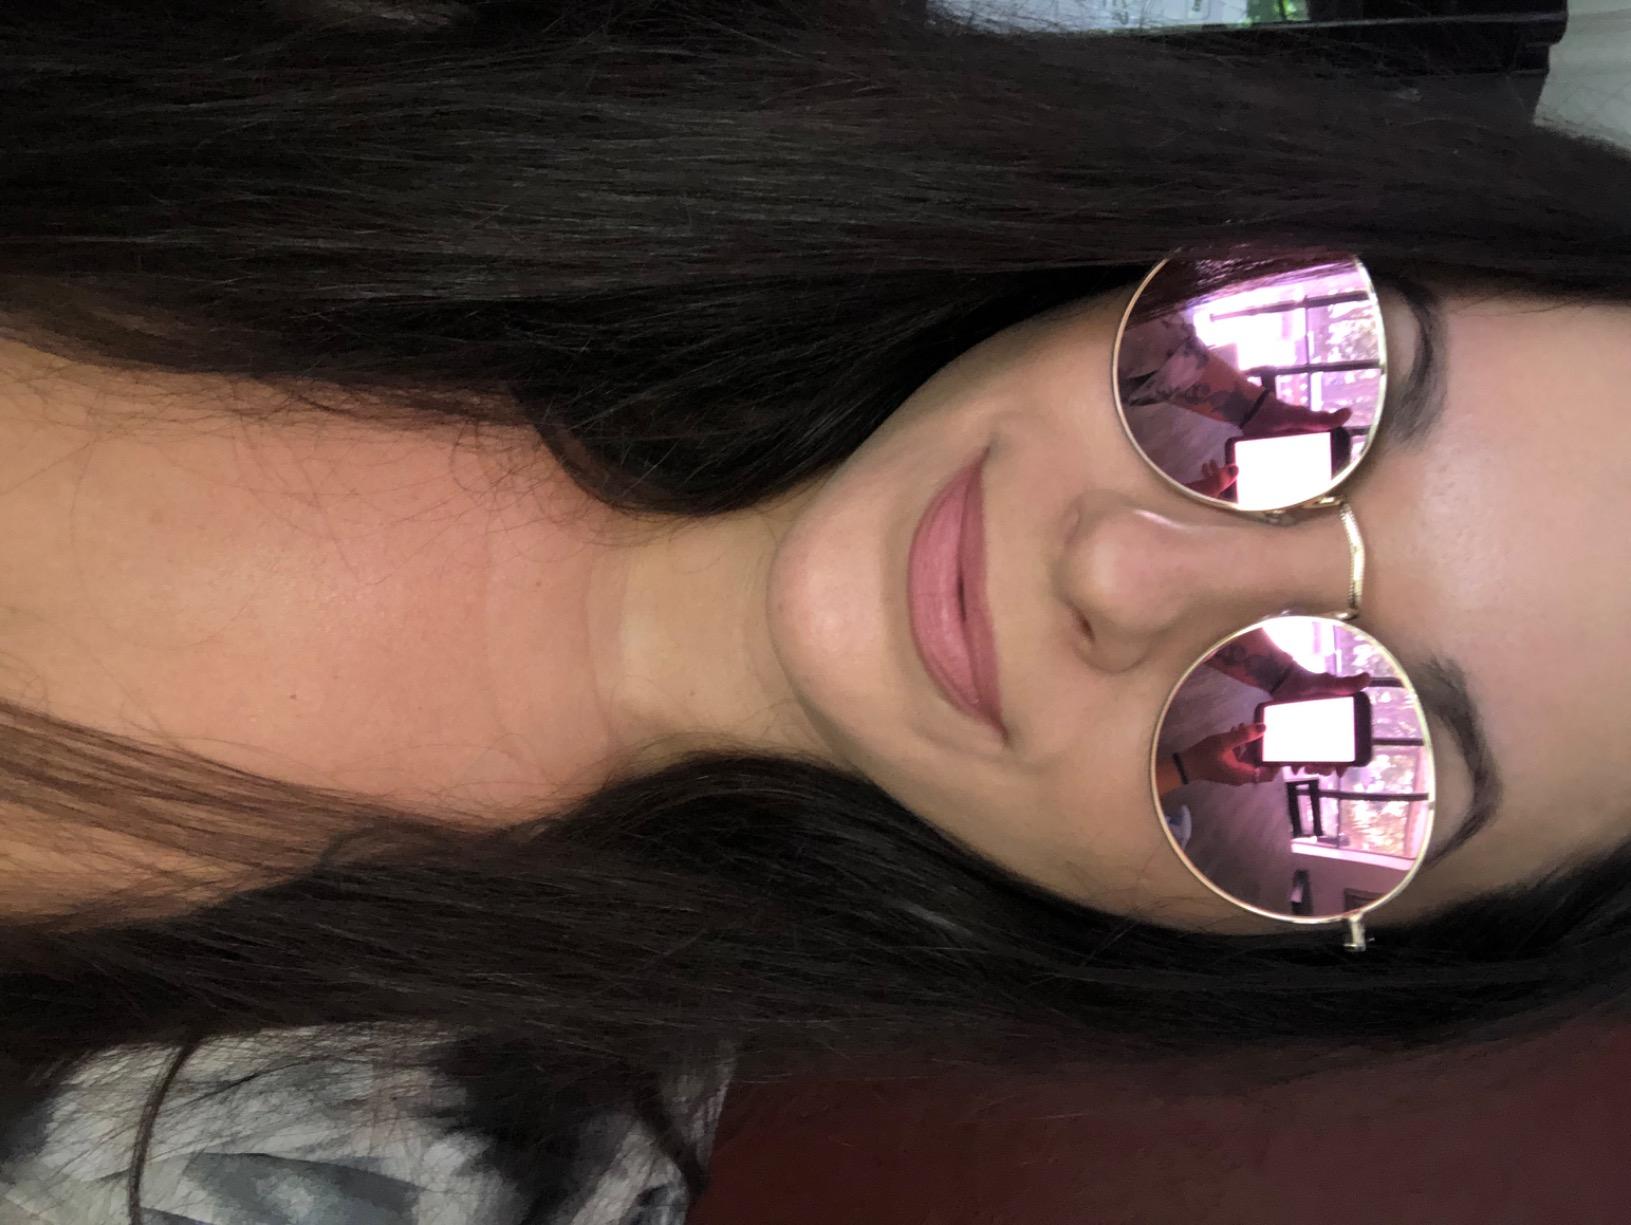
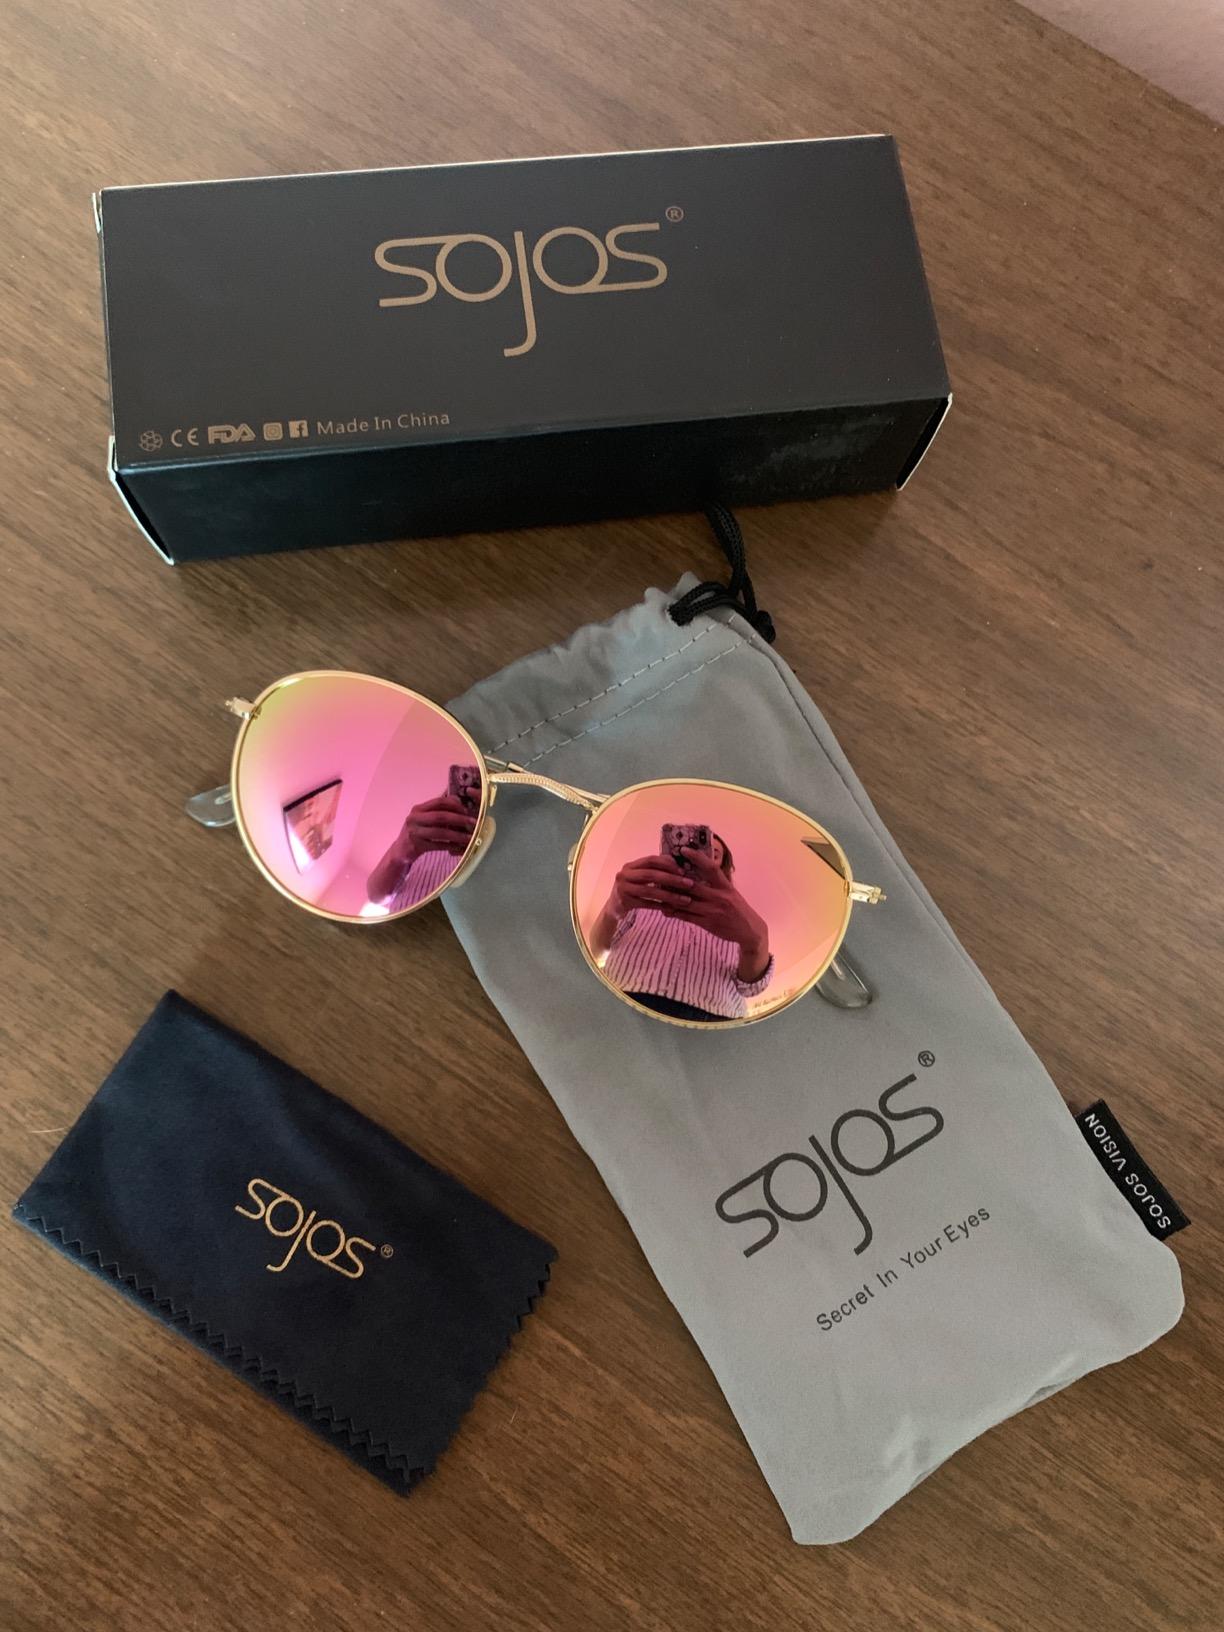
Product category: accessories_sunglasses
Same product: yes